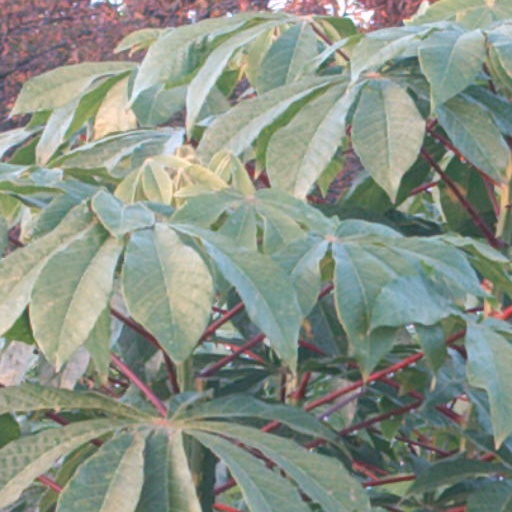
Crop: cassava